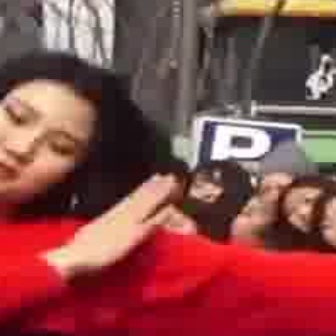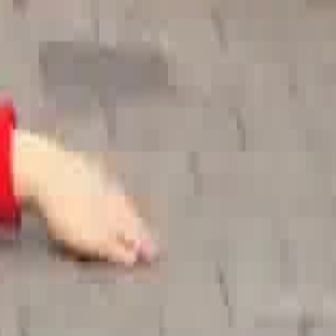
  Please identify the target specified by the bounding box [73,168,173,268] in the first image and locate it in the second image. Return the coordinates in [x_min,y_min,x_max,y_max] format.
Answer: [36,137,156,258]